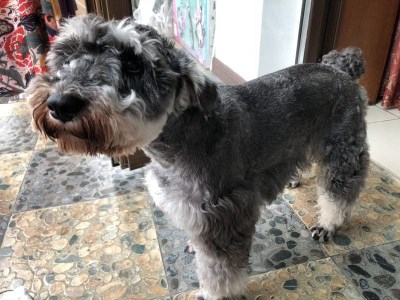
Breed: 2342-n000102-miniature_schnauzer